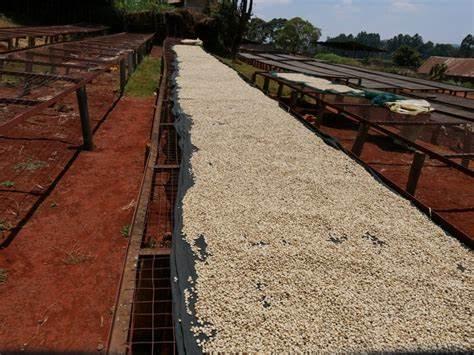
Njia ndefu imetandazwa kwa koti au mawe madogo meupe katikati ikiwa na uzio wa waya upande zote mbili. Pembeni kuna udongo mwekundu na sehemu zilizo wazi. Huenda ni eneo la ujenzi au bustani inayoandaliwa. Mandhari ni ya wazi na inaonekana mchana.